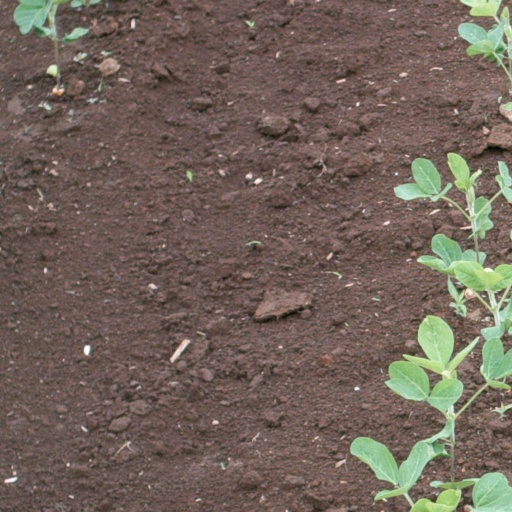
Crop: soybean